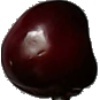
Label: Cherry 1